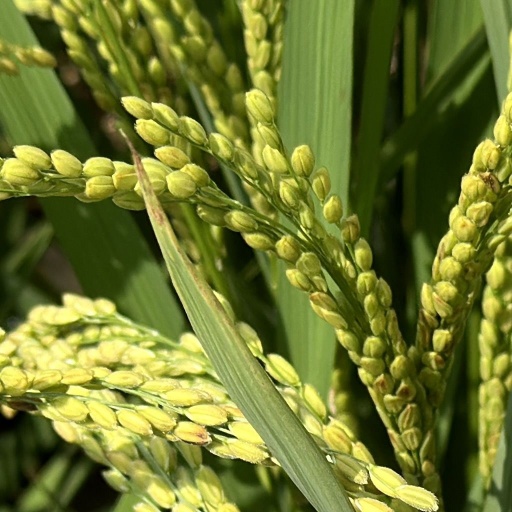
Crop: rice